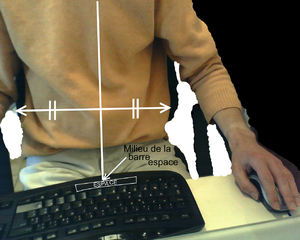
Disposition du clavier.
Une souris est un dispositif de pointage pour ordinateur. Elle est composée d'un petit boîtier fait pour tenir sous la main, sur lequel se trouvent un ou plusieurs boutons, et une molette dans la plupart des cas.